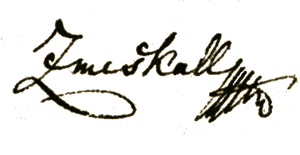
Signature de Nikolaus Zmeskall (1822)
Nikolaus Zmeskall von Domanovecz est un fonctionnaire et compositeur austro-hongrois, ami et dédicataire d'œuvres pour quatuor à cordes de Beethoven et Haydn.